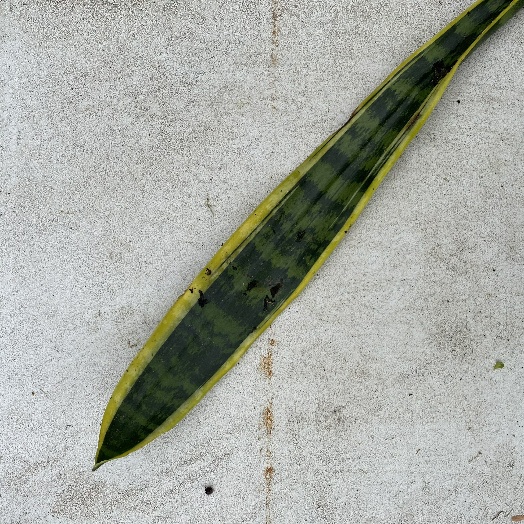
Label: Vegetation